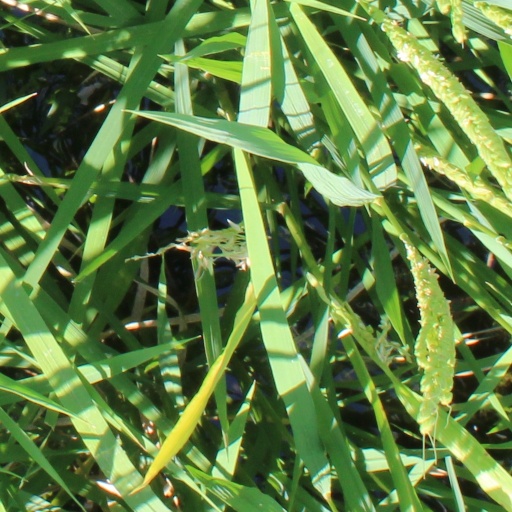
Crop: rice